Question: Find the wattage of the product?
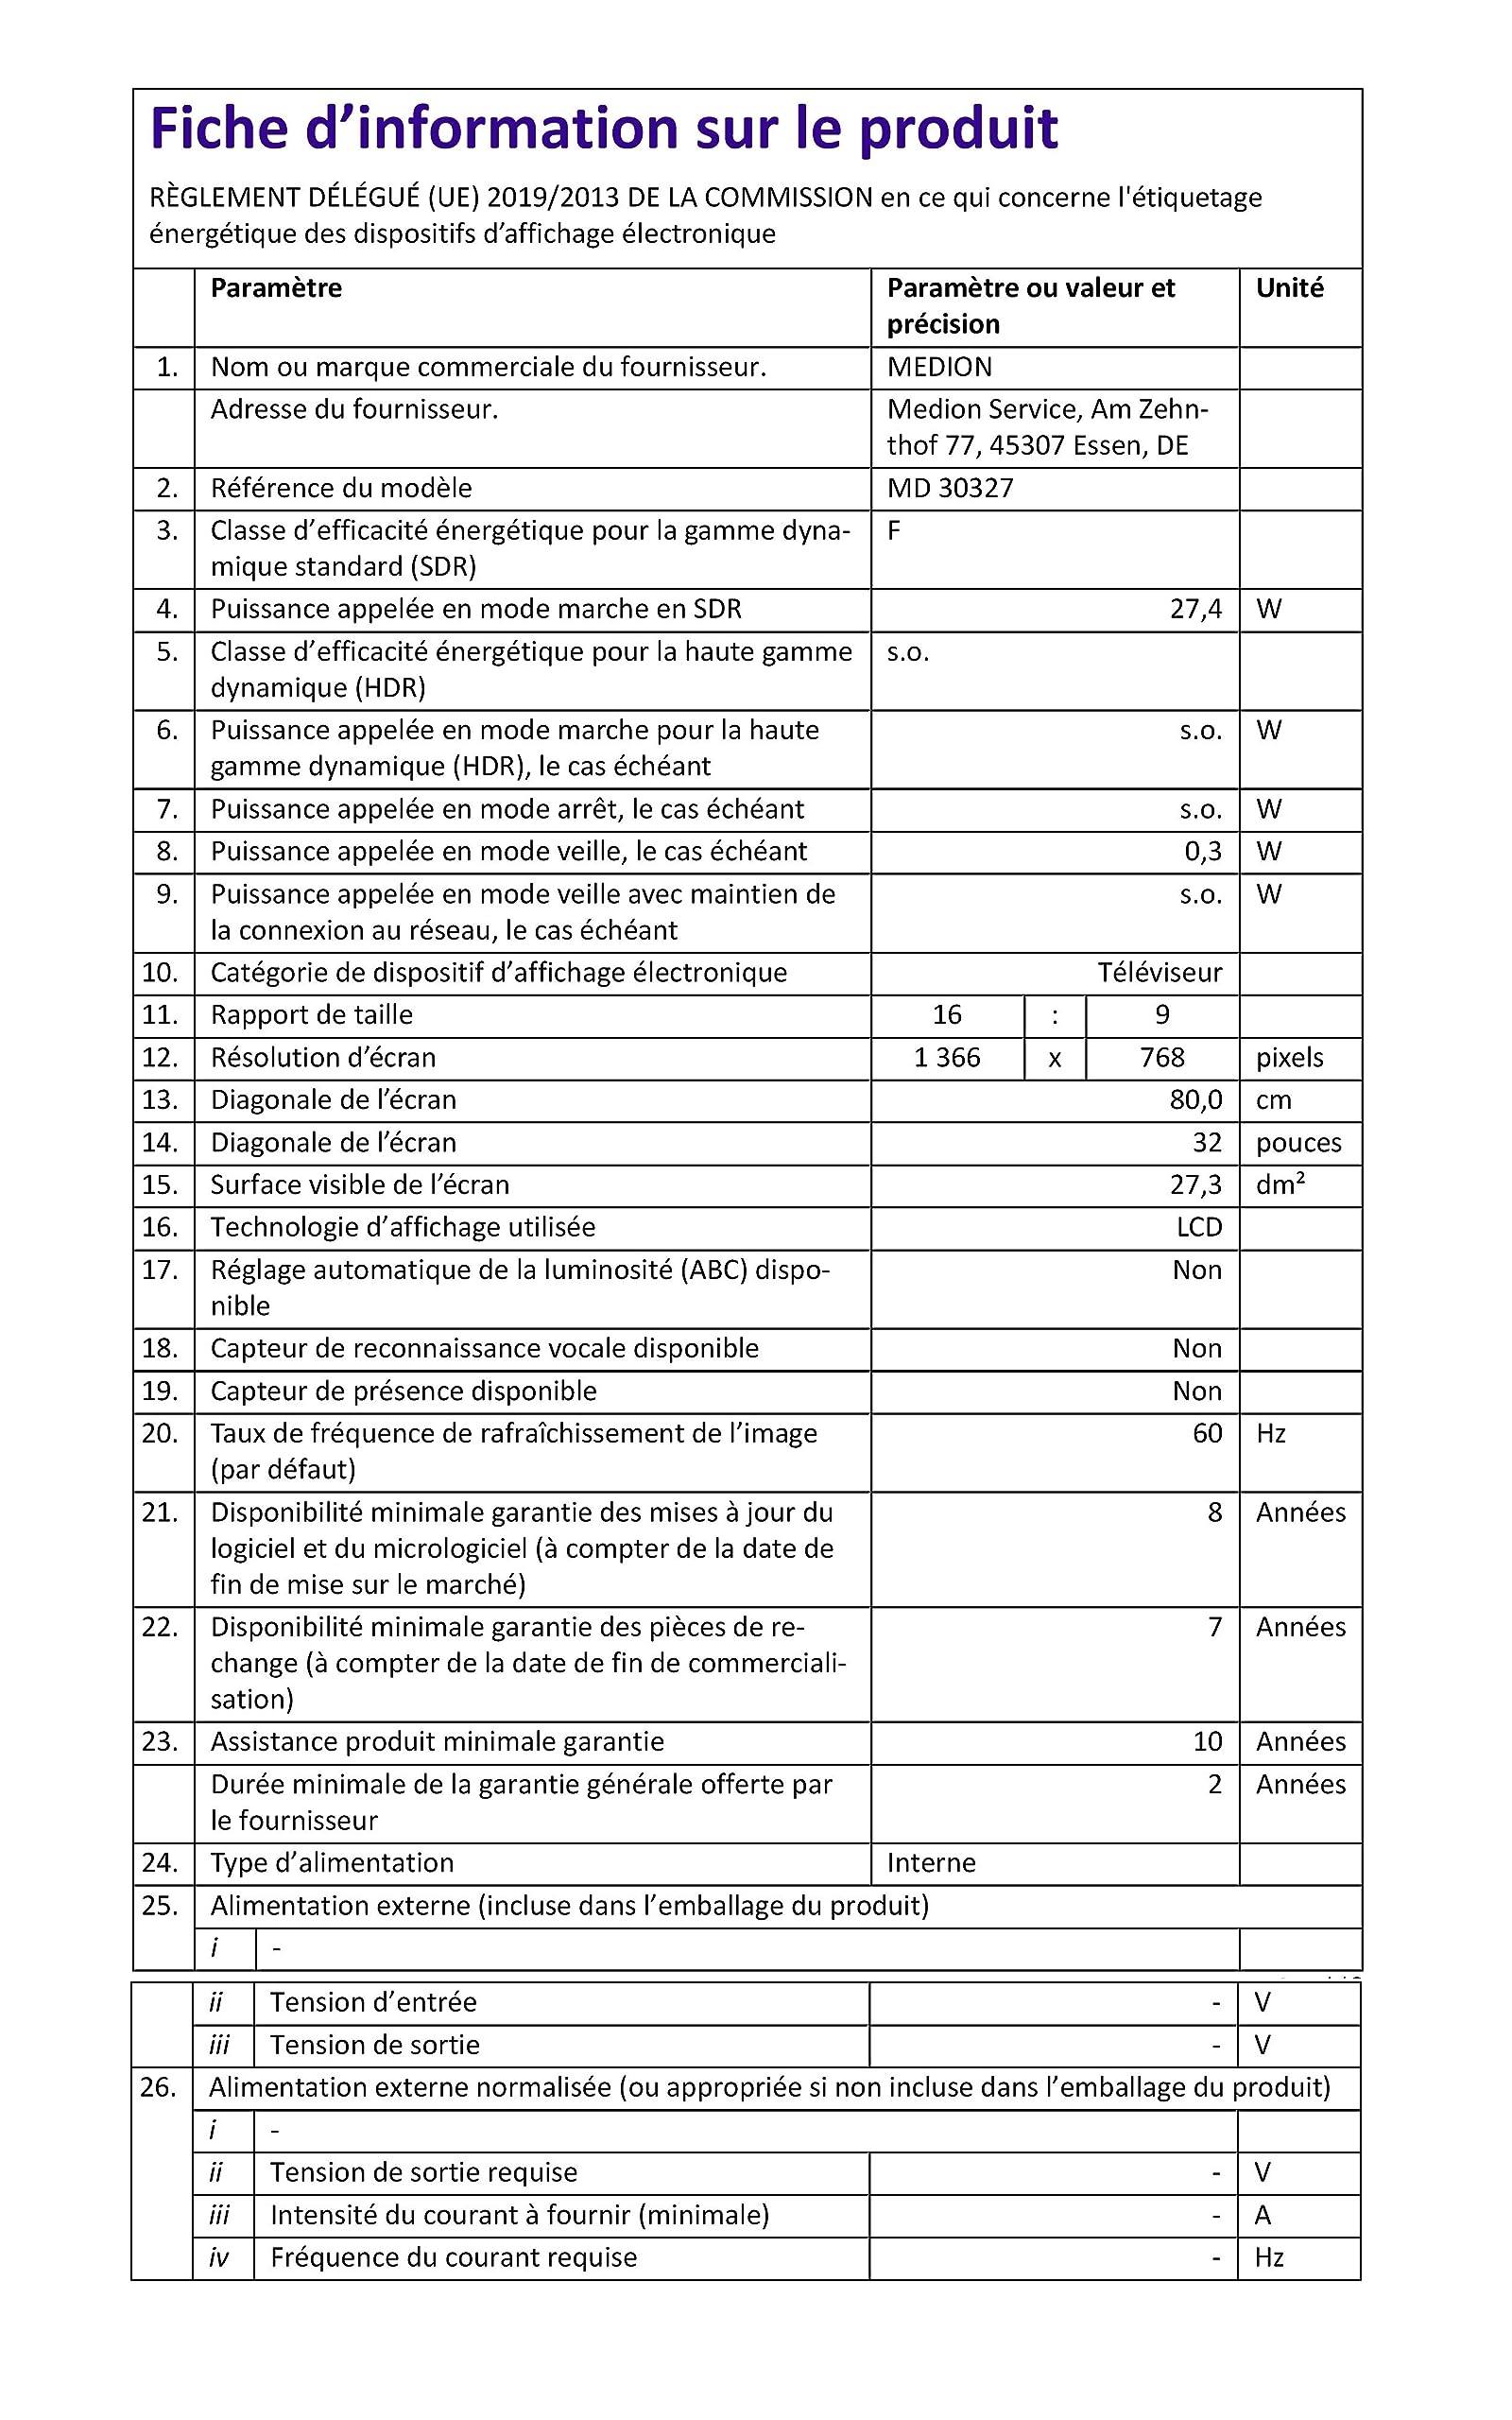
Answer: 27.4 watt